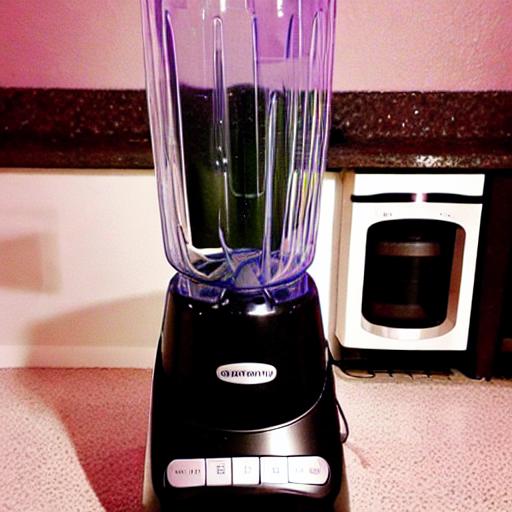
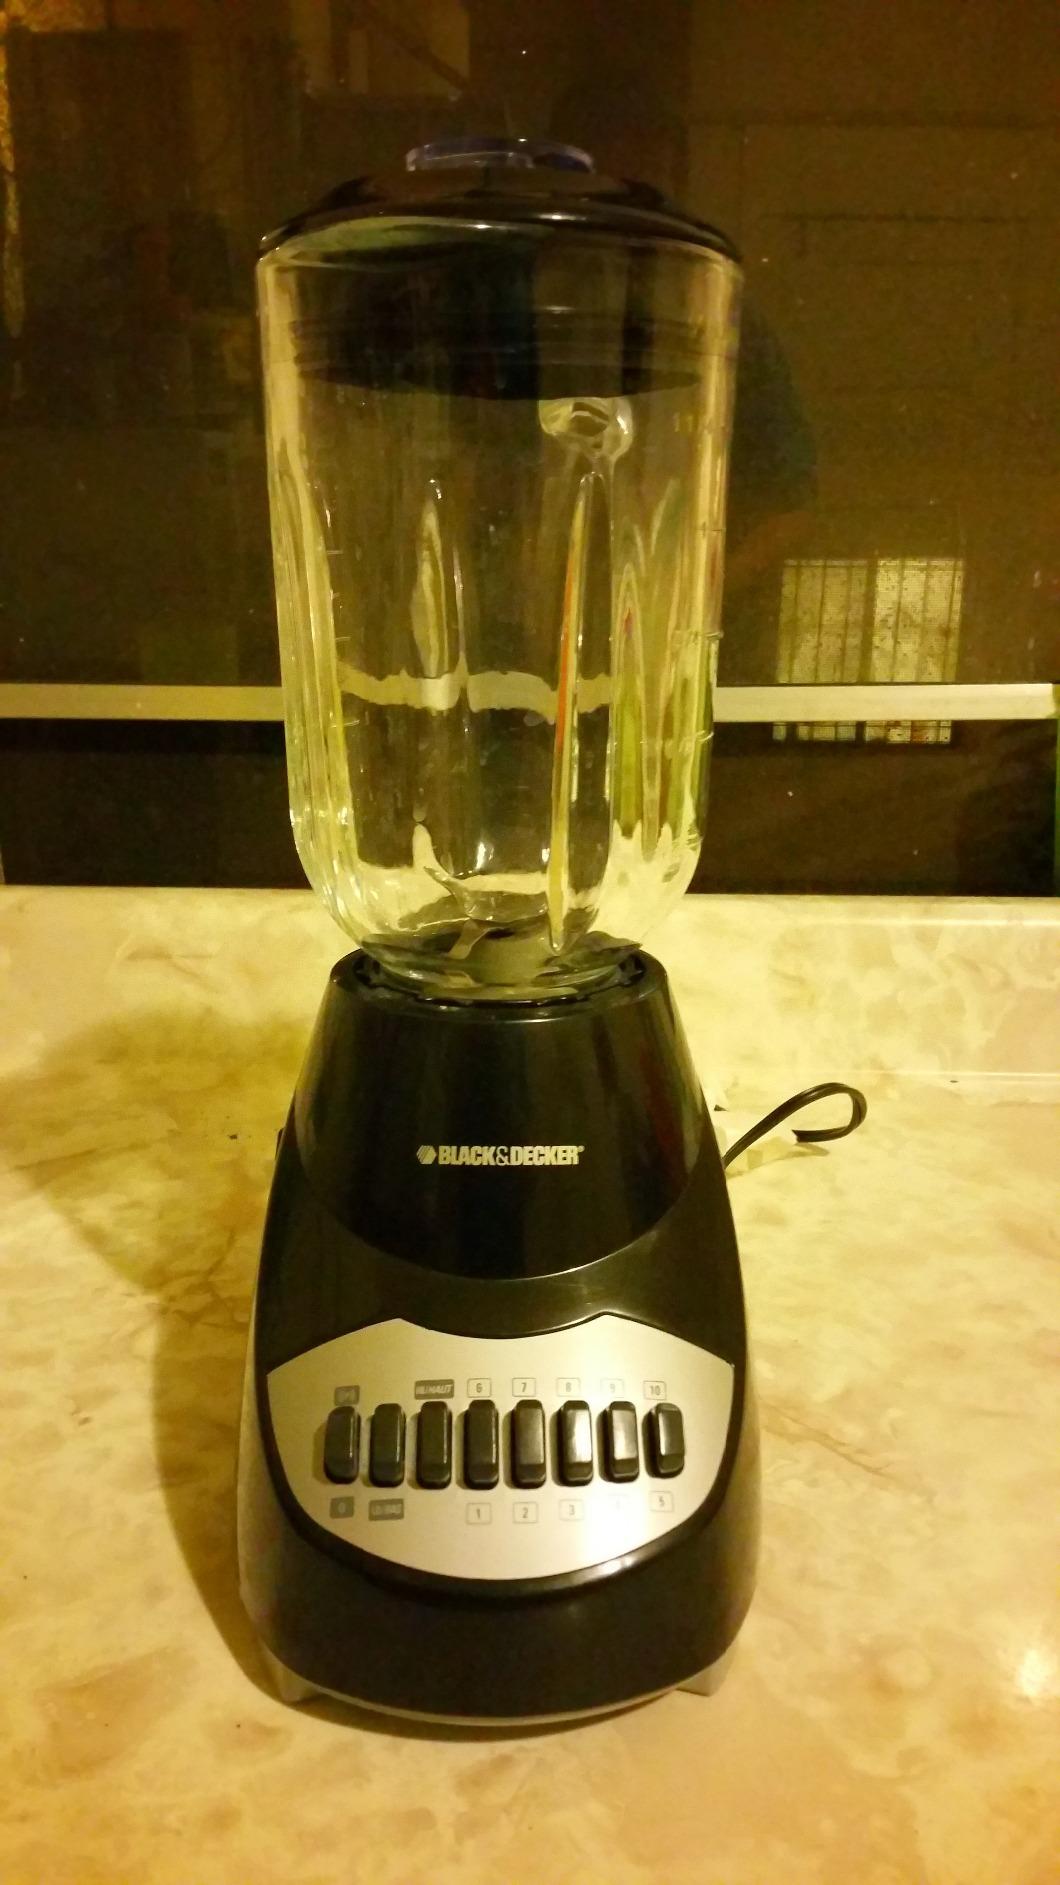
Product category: items_blender
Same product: no